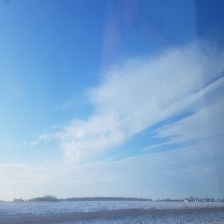
Cloud type: Cirrostratus